Agents of S.H.I.E.L.D. season 4

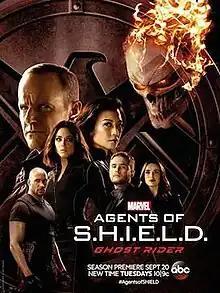
Promotional poster for the season's first "pod", "Ghost Rider", and home media cover art

The fourth season of the American television series "Agents of S.H.I.E.L.D.", based on the Marvel Comics spy organization S.H.I.E.L.D., follows Phil Coulson and other S.H.I.E.L.D. agents and allies after the signing of the Sokovia Accords. It is set in the Marvel Cinematic Universe (MCU) and acknowledges the continuity of the franchise's films. The season was produced by ABC Studios, Marvel Television, and Mutant Enemy Productions, with Jed Whedon, Maurissa Tancharoen, and Jeffrey Bell serving as showrunners.